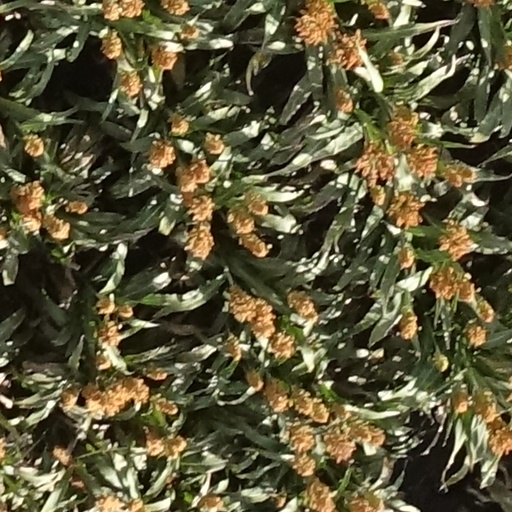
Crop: sorghum